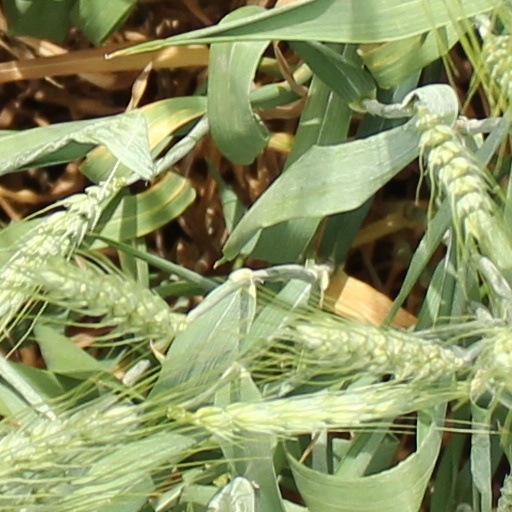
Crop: wheat